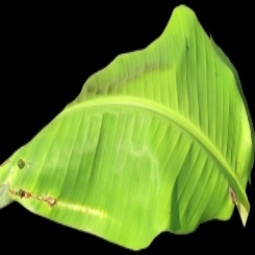
Label: Zinc